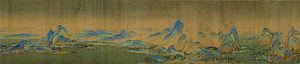
L’art chinois, recouvre l'ensemble des arts de culture chinoise dans le monde chinois et la diaspora. La conception occidentale de l'art est utilisée en Chine à l'époque moderne, dans son sens le plus large, pour aborder toutes les formes d'art pratiquées en Chine tout au long de son histoire.
L'Académie impériale de peinture, Académie Hanlin de peinture, est un regroupement de peintres, organisé, à l'origine, sous les Song du Nord, au sein de l'Académie Hanlin et ce jusqu'à la fin de l'empire chinois. Mais de nombreux peintres de Cour étaient auparavant regroupés de manière informelle au sein de l'Académie Hanlin depuis la dynastie Tang.
Wang Ximeng ou Wang Hi-Meng ou Wang Hsi-Mêng, né en 1096, mort en 1119. XIIᵉ siècle. Peintre chinois de la dynastie des Song du Nord.